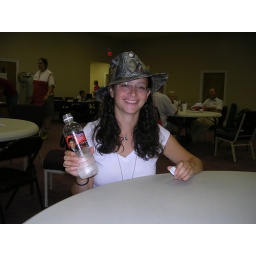
Capitalism is everywhere! Yes, that is Donald Trump on the water bottles that we handed out in our ERVS